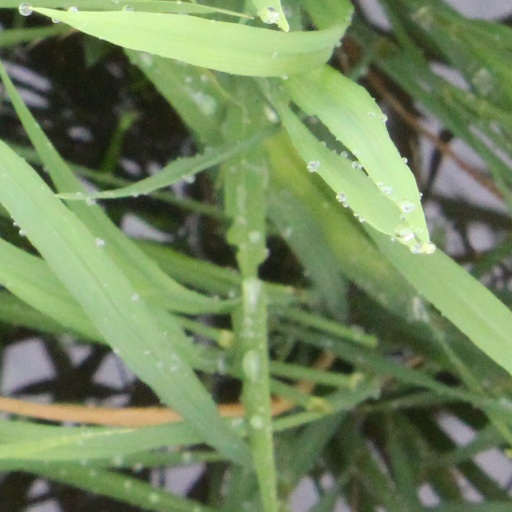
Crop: rice